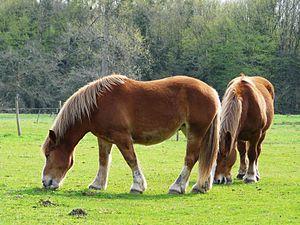
Chevaux de trait breton en Dordogne, France.
Le Breton est une race de chevaux de trait originaire de Bretagne. Issu de robustes petits chevaux locaux, son élevage s'organise dès la fin du XVIIᵉ siècle sous l'influence de très nombreux croisements. Apprécié des militaires comme des paysans pour son amble confortable, sa capacité de traction et sa polyvalence, le Breton connaît un grand succès à l'arrivée du XXᵉ siècle. Il quitte par trains et bateaux entiers sa Bretagne natale depuis Landivisiau. Il sert d'améliorateur pour d'autres races de chevaux de trait. En 1912, le stud-book de la race est officiellement créé pour rassembler ses deux types, le trait et le postier, avant d'être fermé aux apports de sang étrangers en 1951. S'il garde ses fonctions de cheval de trait plus longtemps que d'autres races françaises, les années 1970 marquent une forte réduction de l'élevage. La réorientation de celui-ci vers la production de viande à destination de l'Italie survient vers 1980. Avec l'essor de l'équitation de loisir dans les années 1990, le Breton retrouve ses anciennes fonctions de cheval d'attelage.
Un cheval lourd, ou cheval de boucherie, est un cheval élevé pour son aptitude à donner de la viande. Issus de races de trait autrefois employées pour le travail agricole, ces chevaux sont menacés d'extinction par la motorisation des activités agricoles. Cet état de fait pousse leurs éleveurs à rechercher de nouveaux débouchés économiques. Très faste dans les années 1980 en France, l'élevage du cheval lourd permet de sauvegarder ces races. Il s'est développé en Italie et en Espagne, mais recule en France, depuis le retour d'activités de travail avec les chevaux de trait.